Steve Gromek

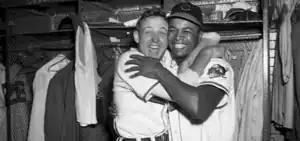
Gromek & Larry Doby after game 4 of the 1948 World Series

Gromek entered the 1948 season fighting for a spot on the pitching staff after spending the offseason recovering from a knee injury, which had bothered the season prior, and while he did make the roster, he remained solely a relief pitcher to start the season. He made one start as a replacement for Don Black on June 6 against the Athletics, and won the game 11–1 in a complete game effort. Boudreau considered moving him into the starting rotation, but instead considered it a one-time appearance due to Black's injury, and he remained in a relief role though mid-July. After a second complete game victory against the Athletics on July 15, Gromek was moved to a part-time starter role, where he remained the rest of the season.